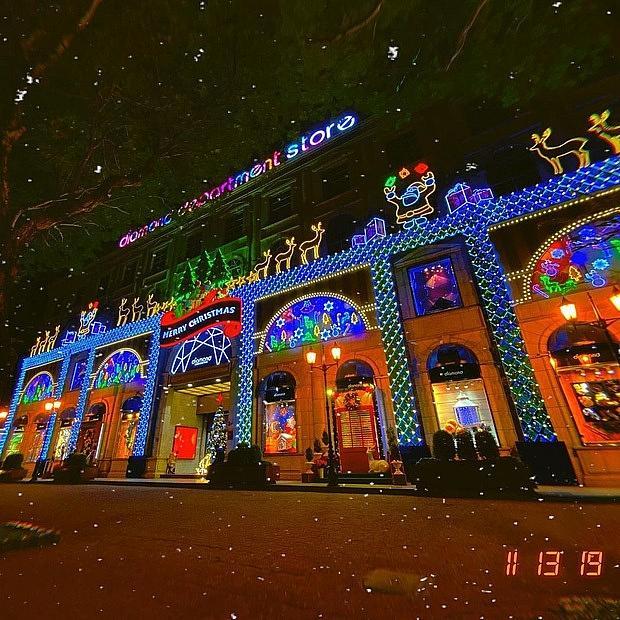
có những cái cột đèn xuất hiện ở phía trước trung tâm giải trí